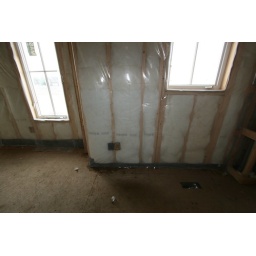
Study (living/dining room in floorplan)Cable and phone line on the wall